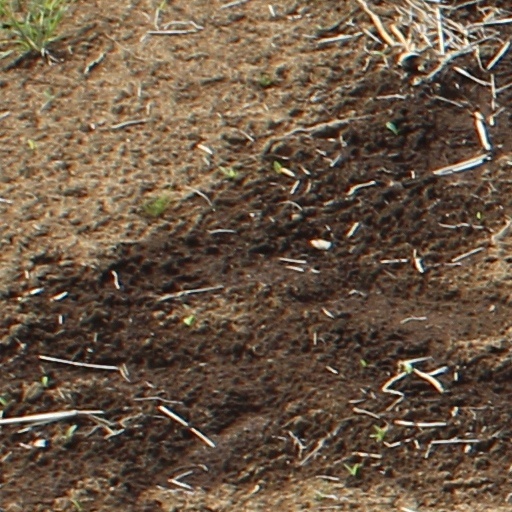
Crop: wheat